Sophia Antipolis

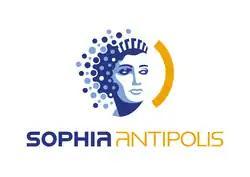
Aerial view of a company's HQ at Sophia Antipolis

Sophia Antipolis is a 2,400 hectare technology park in southeast France, and as of 2021 home to 2,500 companies, valued today at more than 5.6 billion euros and employing more than 38,000 people counting more than 80 nationalities. The park is known to be Europe's first science and technology hub. The technology park is also a platform, cluster and creation-hub for start-ups.